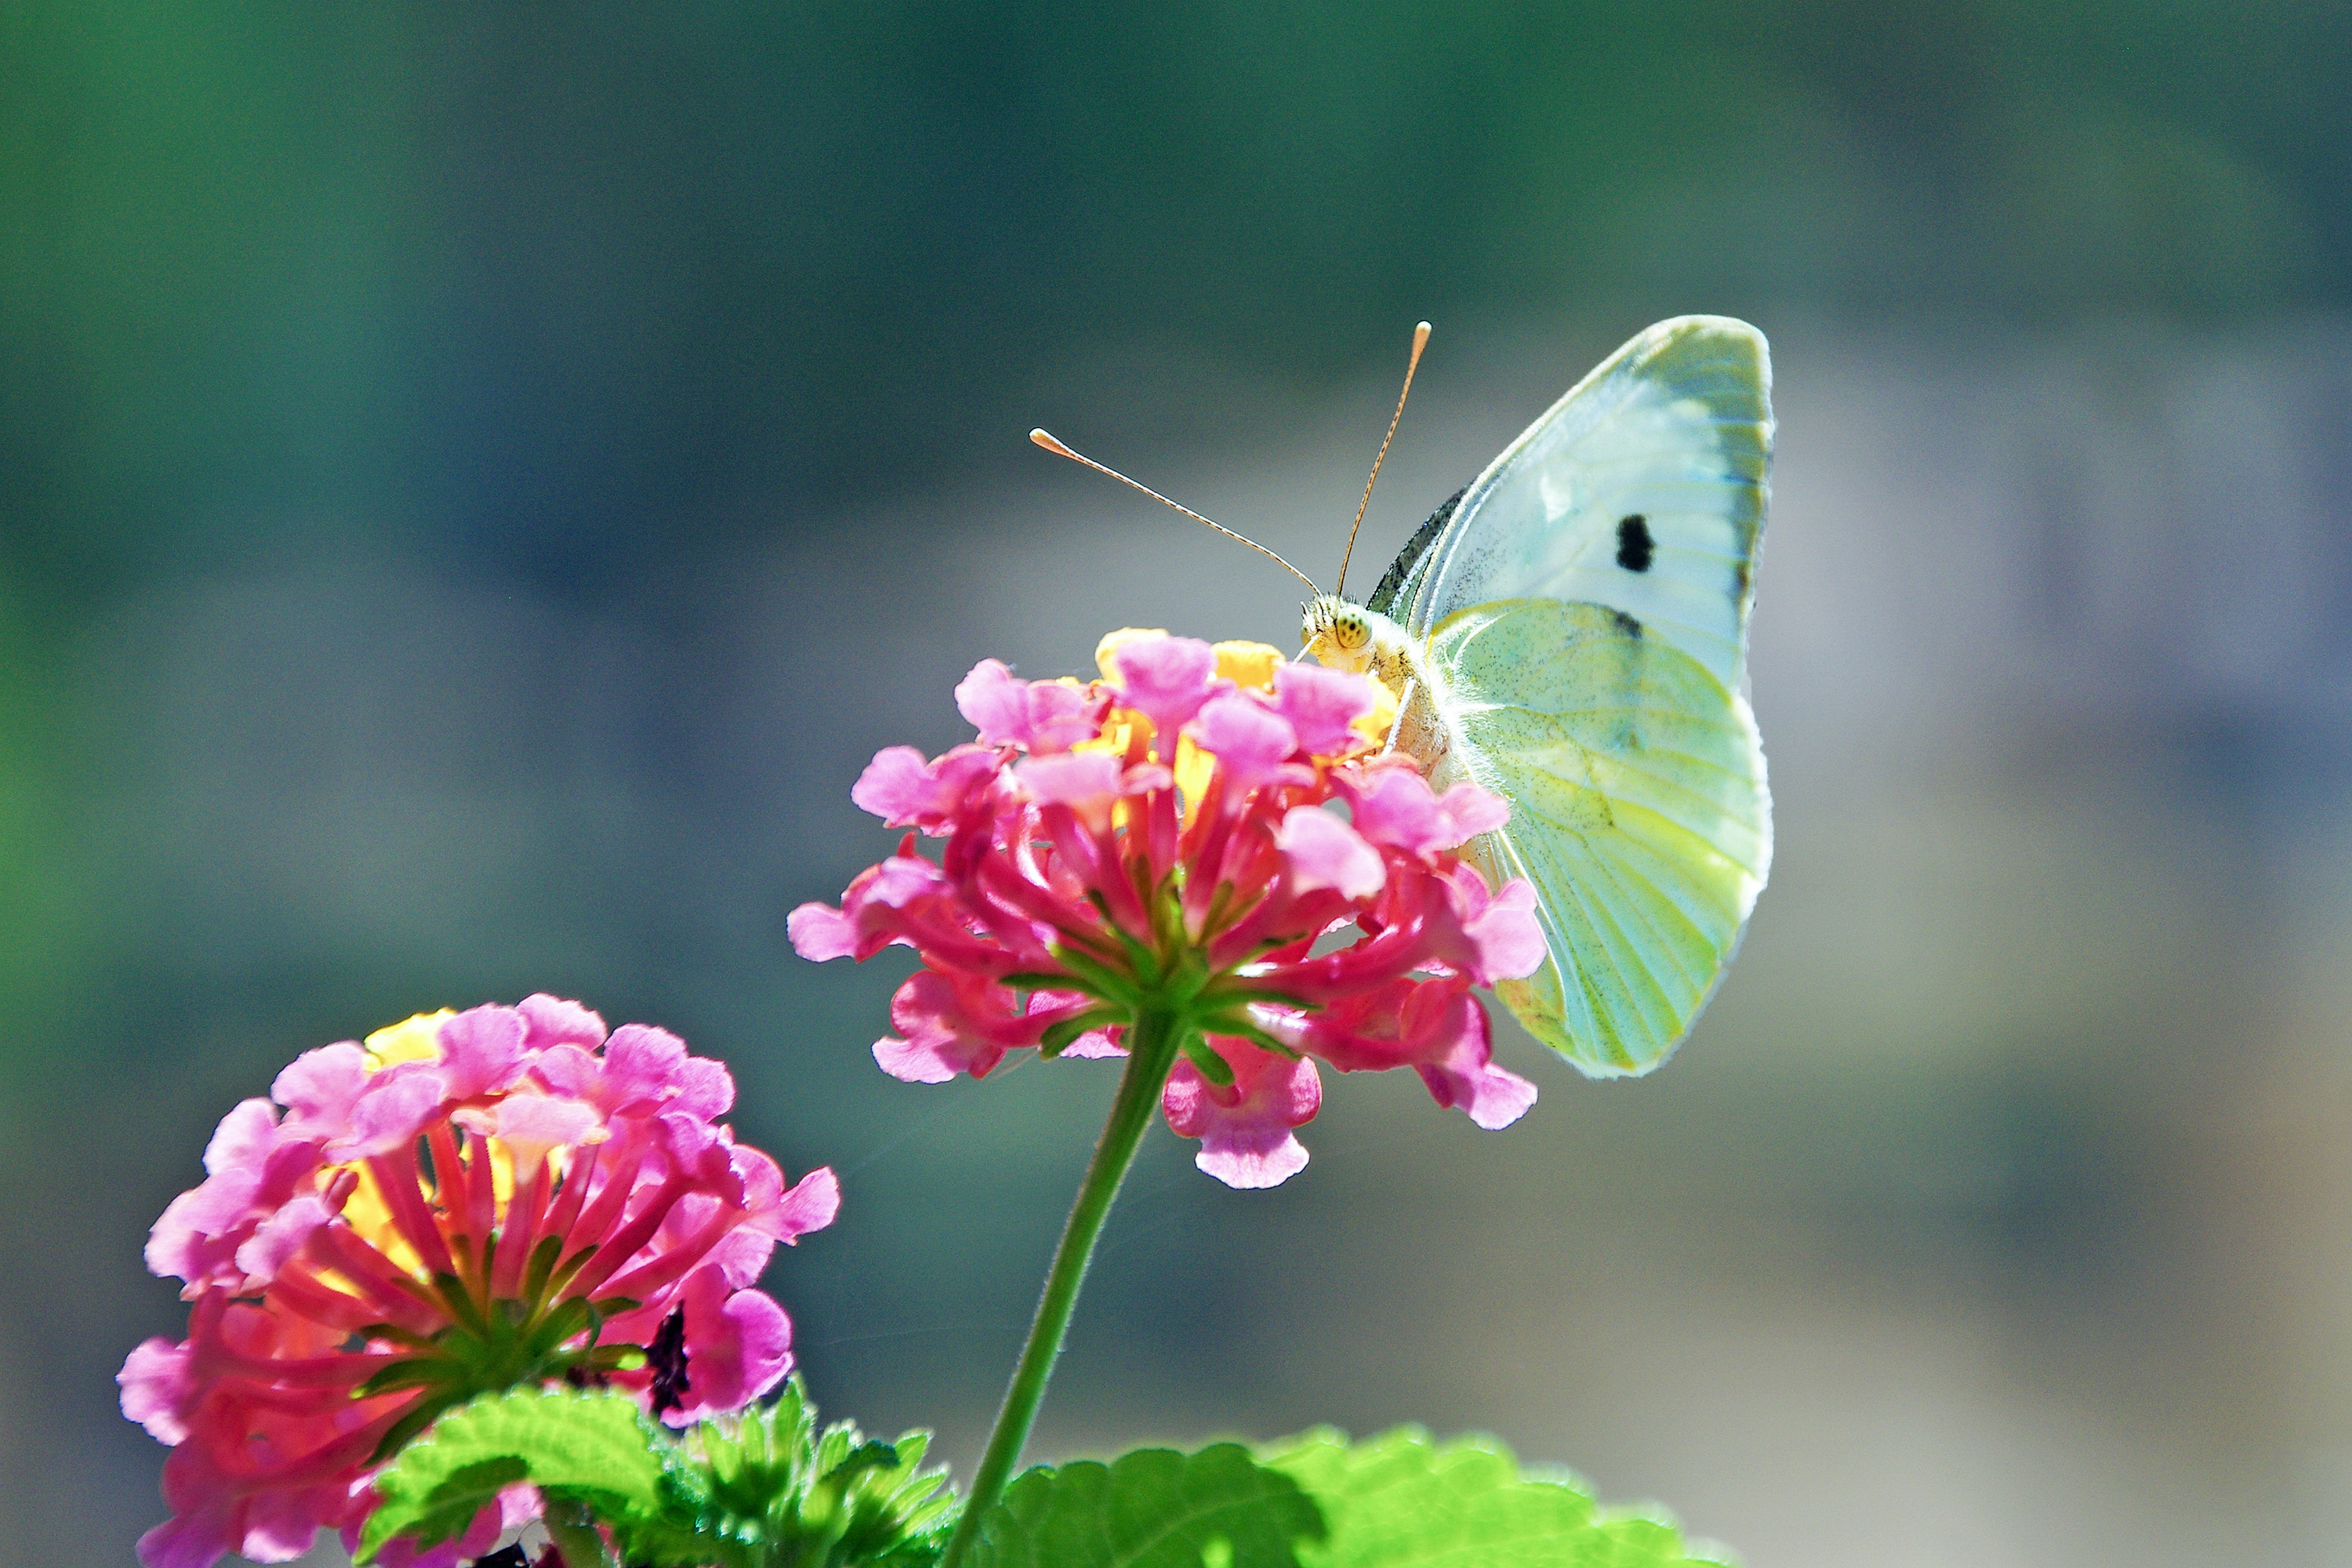
nature, silhouette, photography, flower, green, insect, moth, butterfly, flora, fauna, invertebrate, flowers, colors, insects, butterflies, nectar, pieridae, lantana, macro photography, arthropod, pollinator, moths and butterflies, lycaenid, colias